Crash (2004 film)

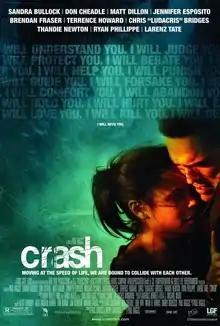
Theatrical release poster

Crash is a 2004 crime drama film directed by Paul Haggis, who co-wrote the screenplay and produced the film with Robert Moresco. A self-described "passion piece" for Haggis, the film features racial and social tensions in Los Angeles and was inspired by a real-life incident in which Haggis's Porsche was carjacked in 1991 outside a video store on Wilshire Boulevard. The film features an ensemble cast, including Sandra Bullock, Don Cheadle, Matt Dillon, Jennifer Esposito, William Fichtner, Brendan Fraser, Terrence Howard, Chris "Ludacris" Bridges, Thandie Newton, Michael Peña, Larenz Tate and Ryan Phillippe.